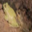
Label: frog